Australian Cattle Dog

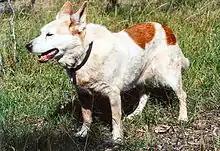
An active seventeen-year-old Australian Cattle Dog

In a 2024 UK study of 50 dogs the breed had an average life expectancy of 14 years compared to an average of 12.7 for purebreeds and 12 for crossbreeds. Many members of the breed are still well and active at 12 or 14 years of age, and some maintain their sight, hearing and even their teeth until their final days.